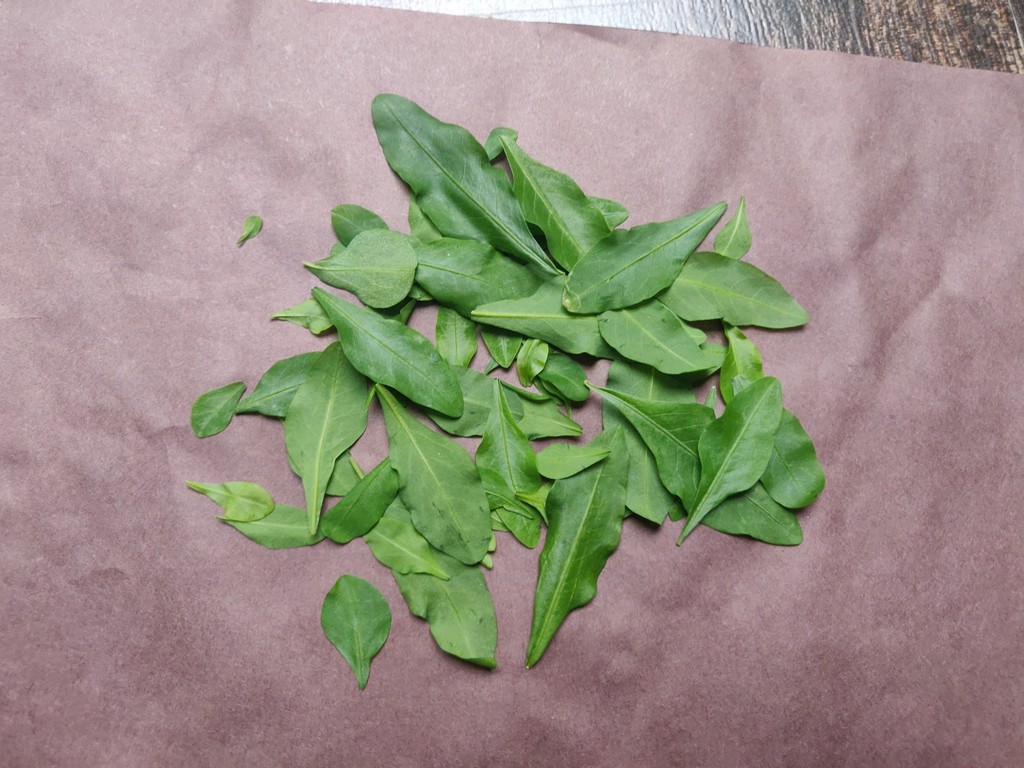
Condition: Healthy
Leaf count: multiple
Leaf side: unknown